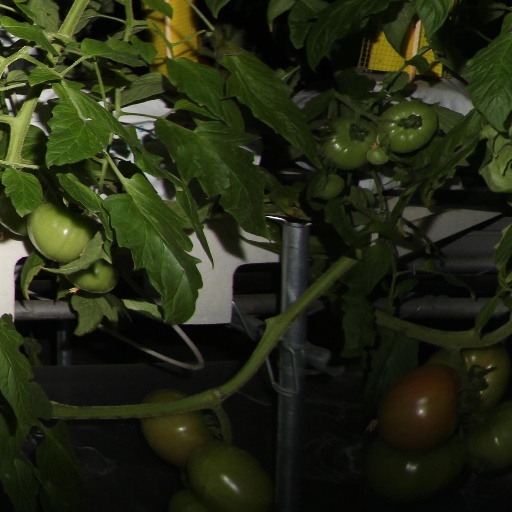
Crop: tomato